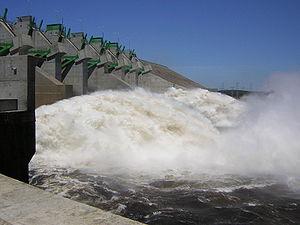
Le barrage de Caruachi est un barrage poids en béton situé sur le Caroní, dans l'État de Bolivar, au Venezuela.
Le secteur de l'énergie au Venezuela est dominé par le pétrole qui fournit 84,5 % de la production d'énergie primaire et 57,3 % de la consommation d'énergie primaire du pays en 2014, et le gaz naturel : 10,6 % de la production et 30,2 % de la consommation ; l'hydroélectricité couvre 11,1 % de la consommation.